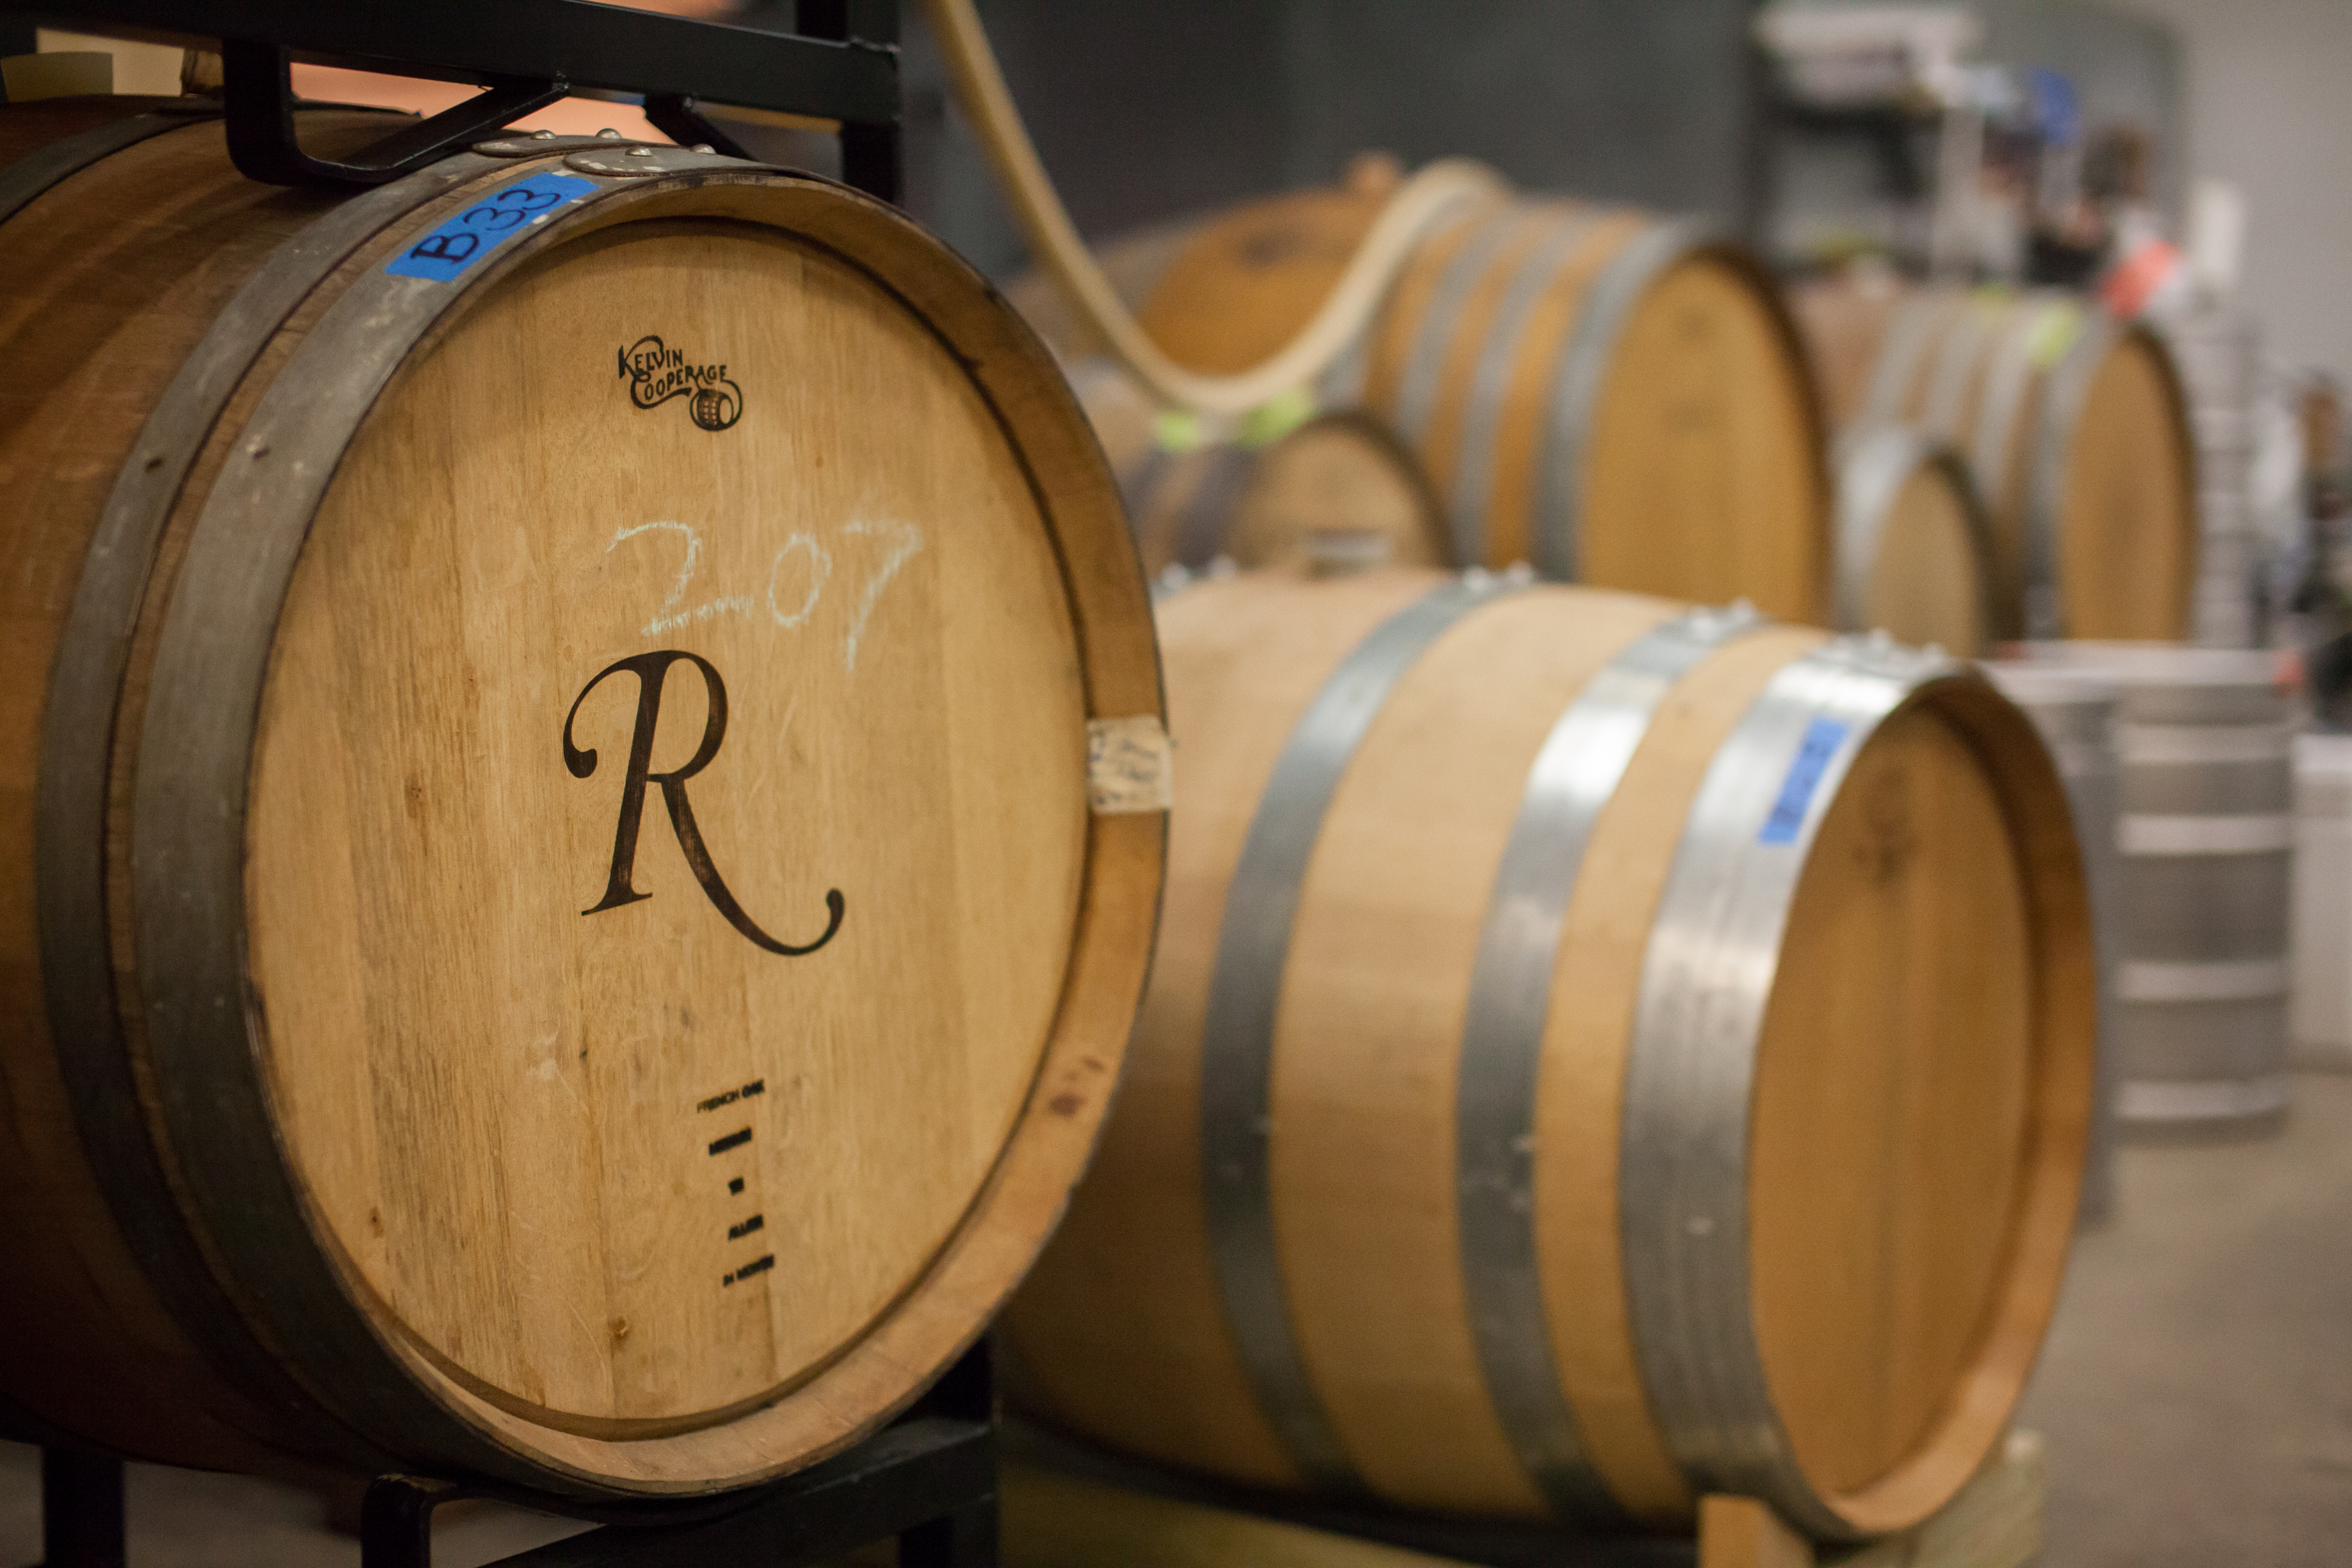
wine barrel, beer barrel, cask, brewery, barrel, winery